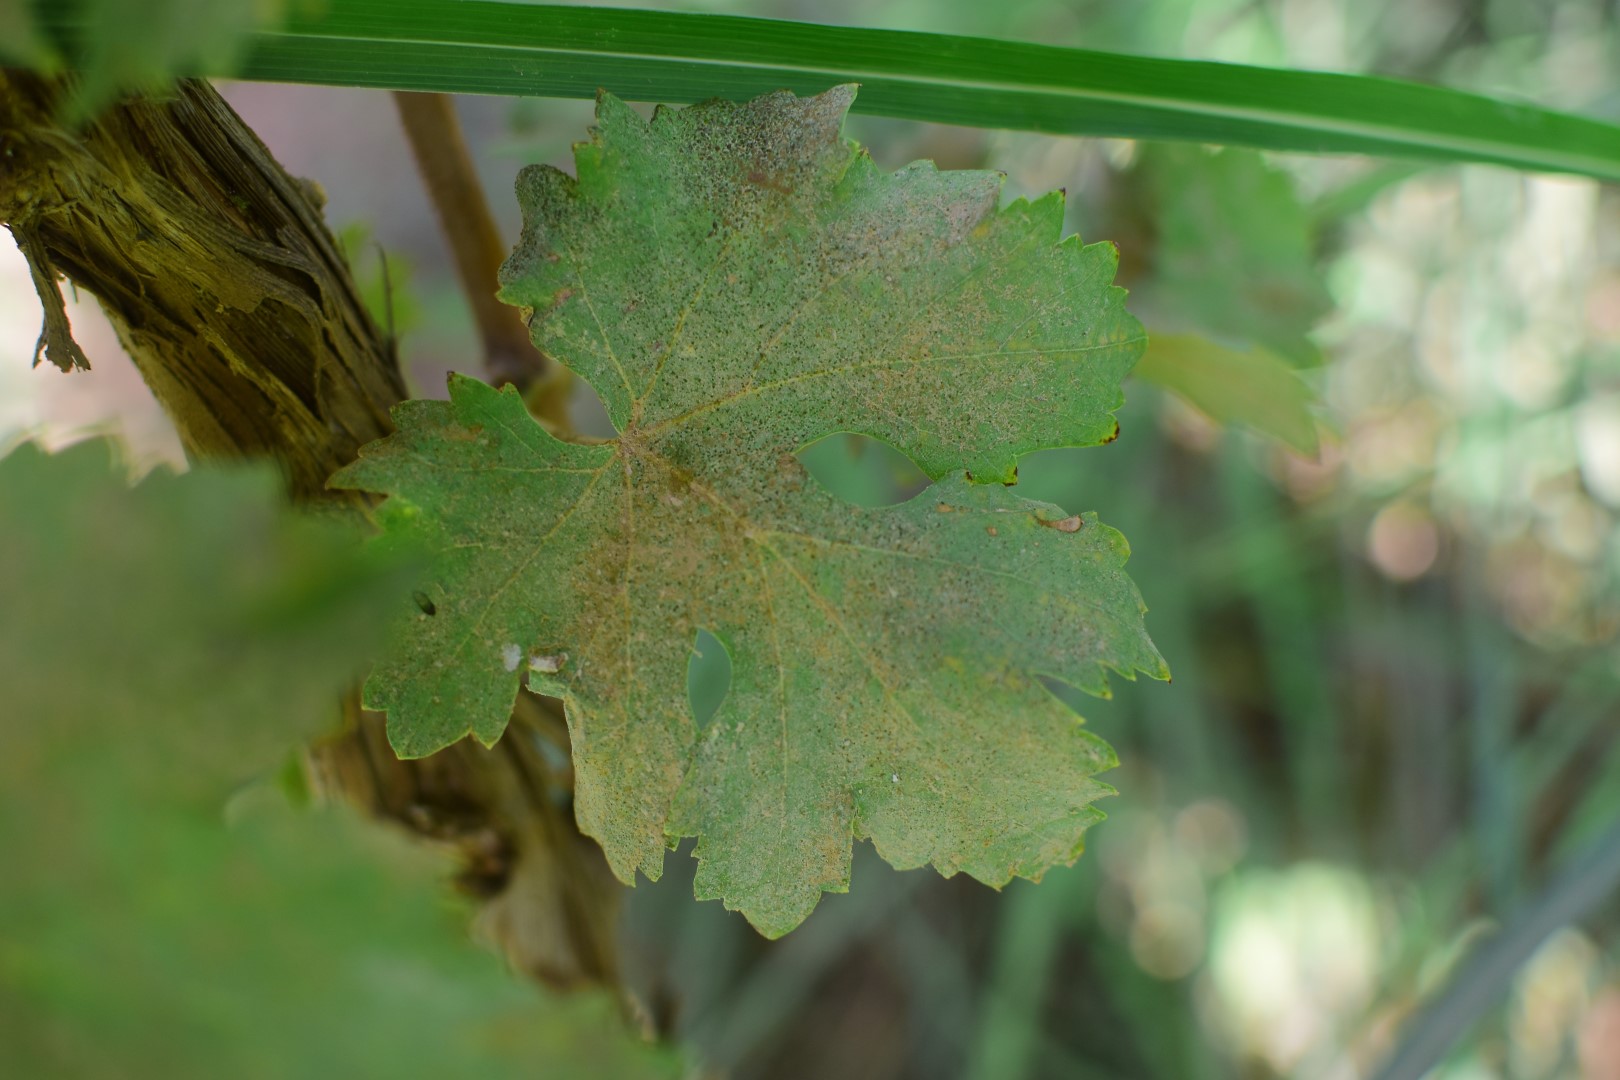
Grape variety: Deas Al-Annz